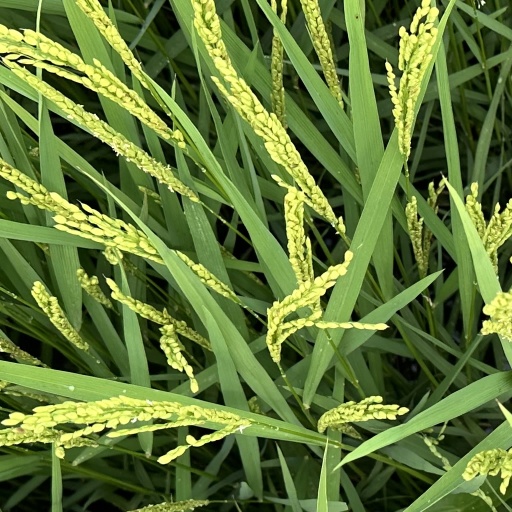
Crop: rice